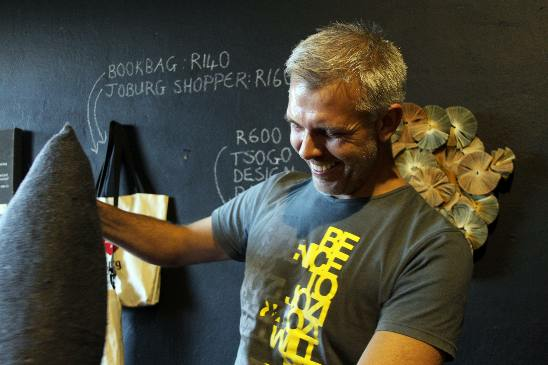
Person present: Yes